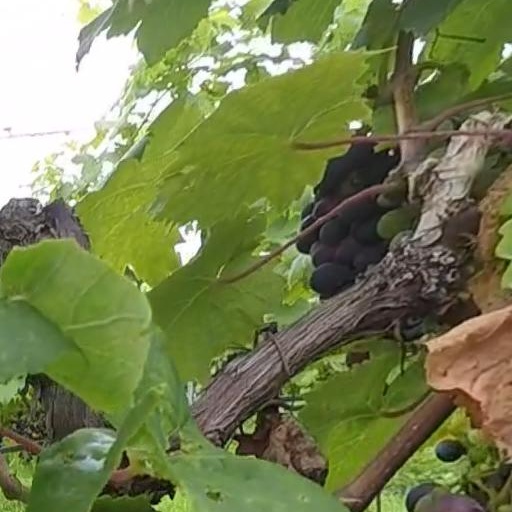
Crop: grape